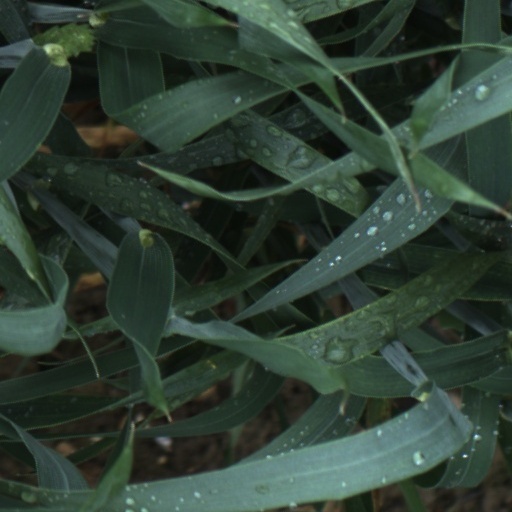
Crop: wheat